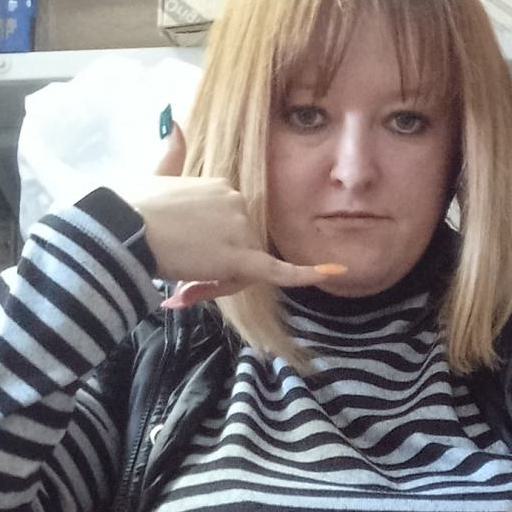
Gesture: call